Başakşehir Fatih Terim Stadium

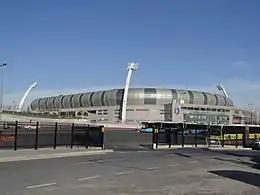
Başakşehir Fatih Terim Stadium

The Başakşehir Fatih Terim Stadium is a football stadium in the Başakşehir district of Istanbul, Turkey. The stadium is named in honour of Turkish footballer and manager Fatih Terim.